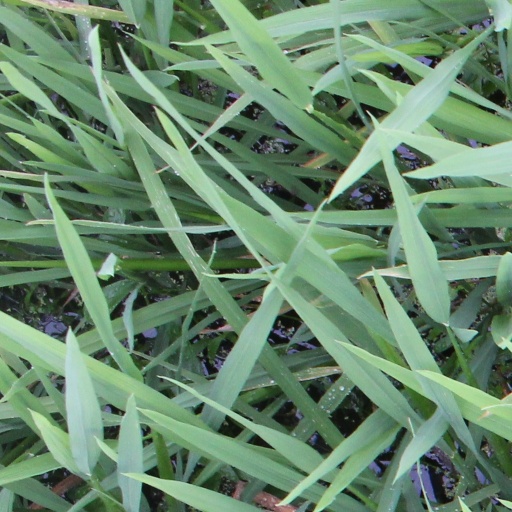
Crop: rice